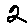
Label: 2